La Tâche

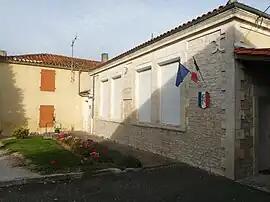
Town hall

La Tâche is a commune in the Charente department in southwestern France.